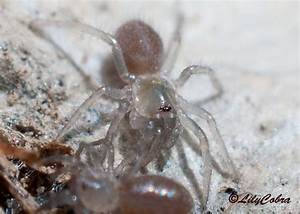
Label: spider